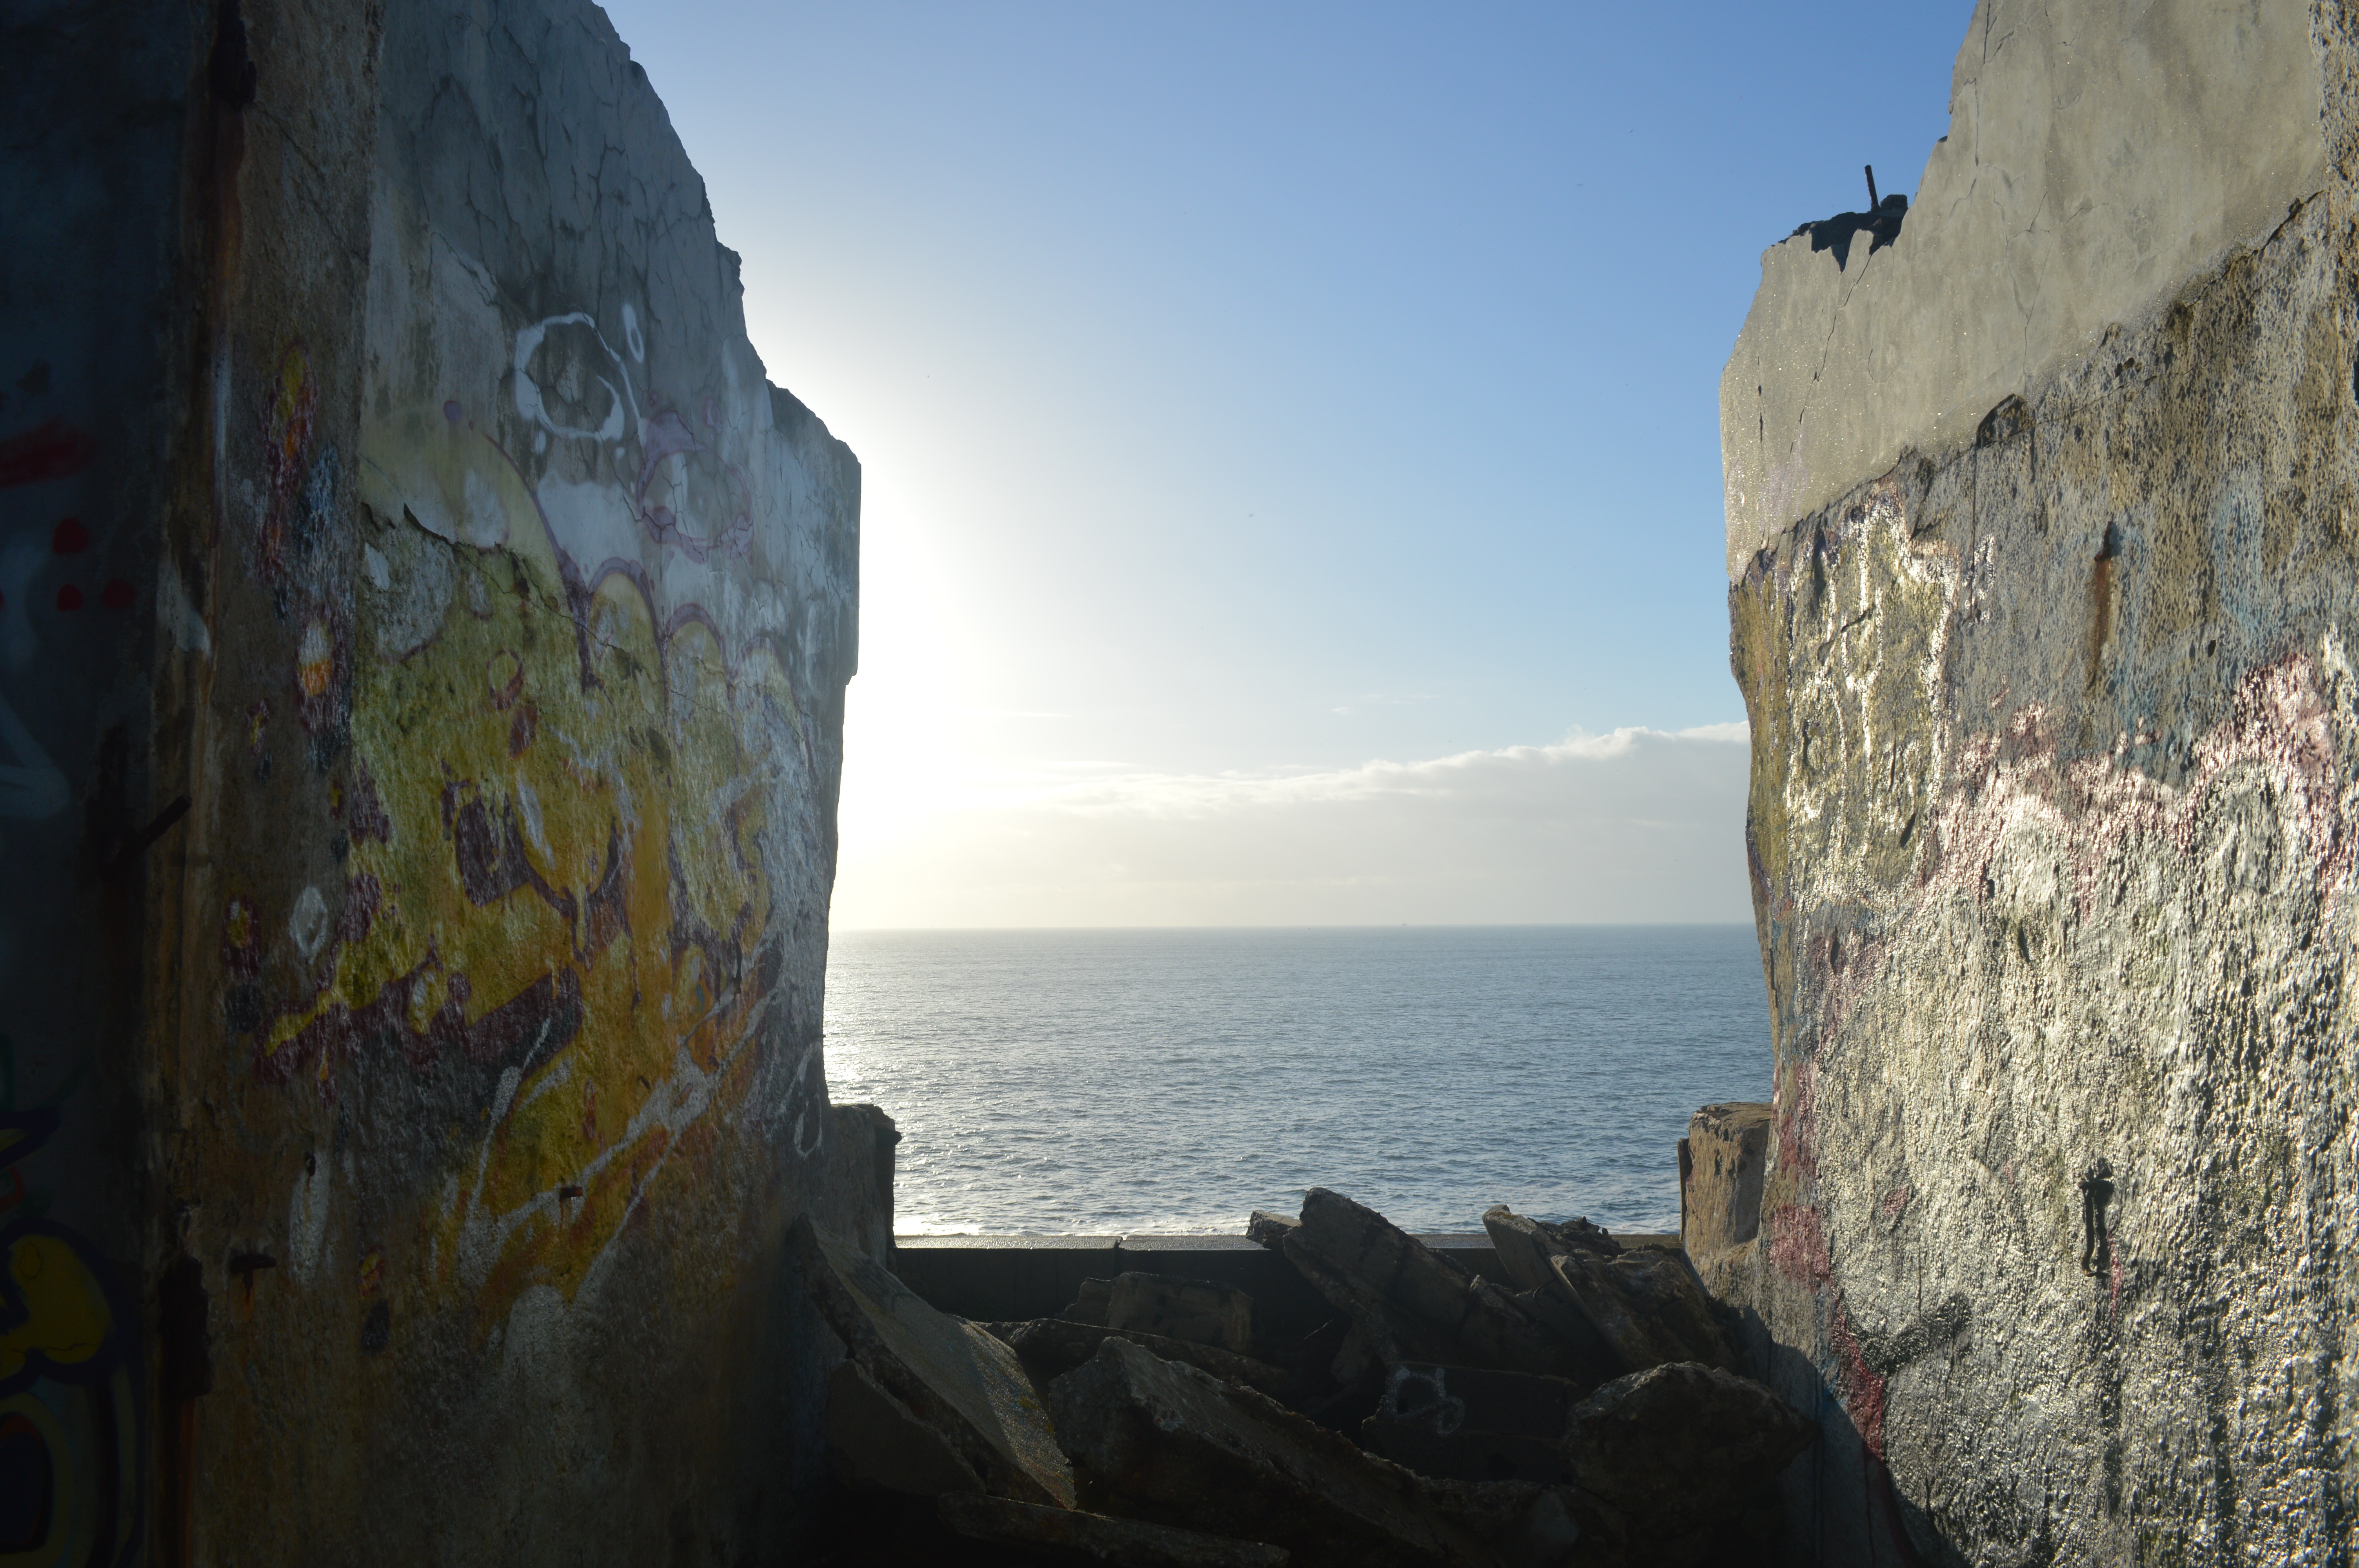
landscape, sea, coast, water, nature, rock, ocean, horizon, sky, adventure, wall, travel, formation, cliff, france, bay, blue, tourism, terrain, material, geology, side, cape, brittany, bunker, landform